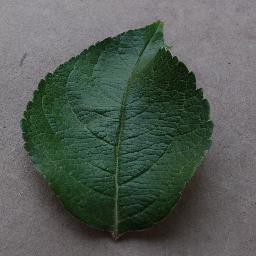
Label: Apple___healthy